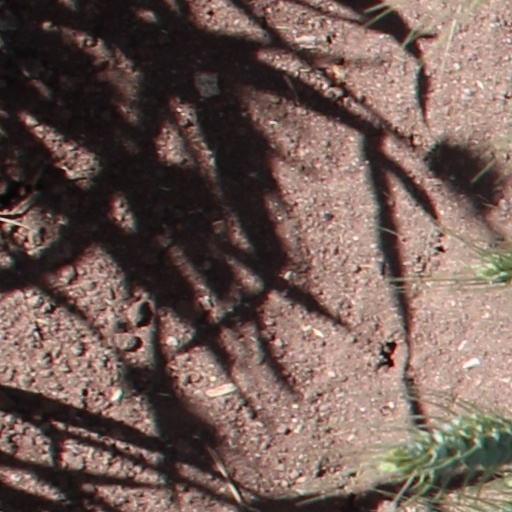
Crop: wheat